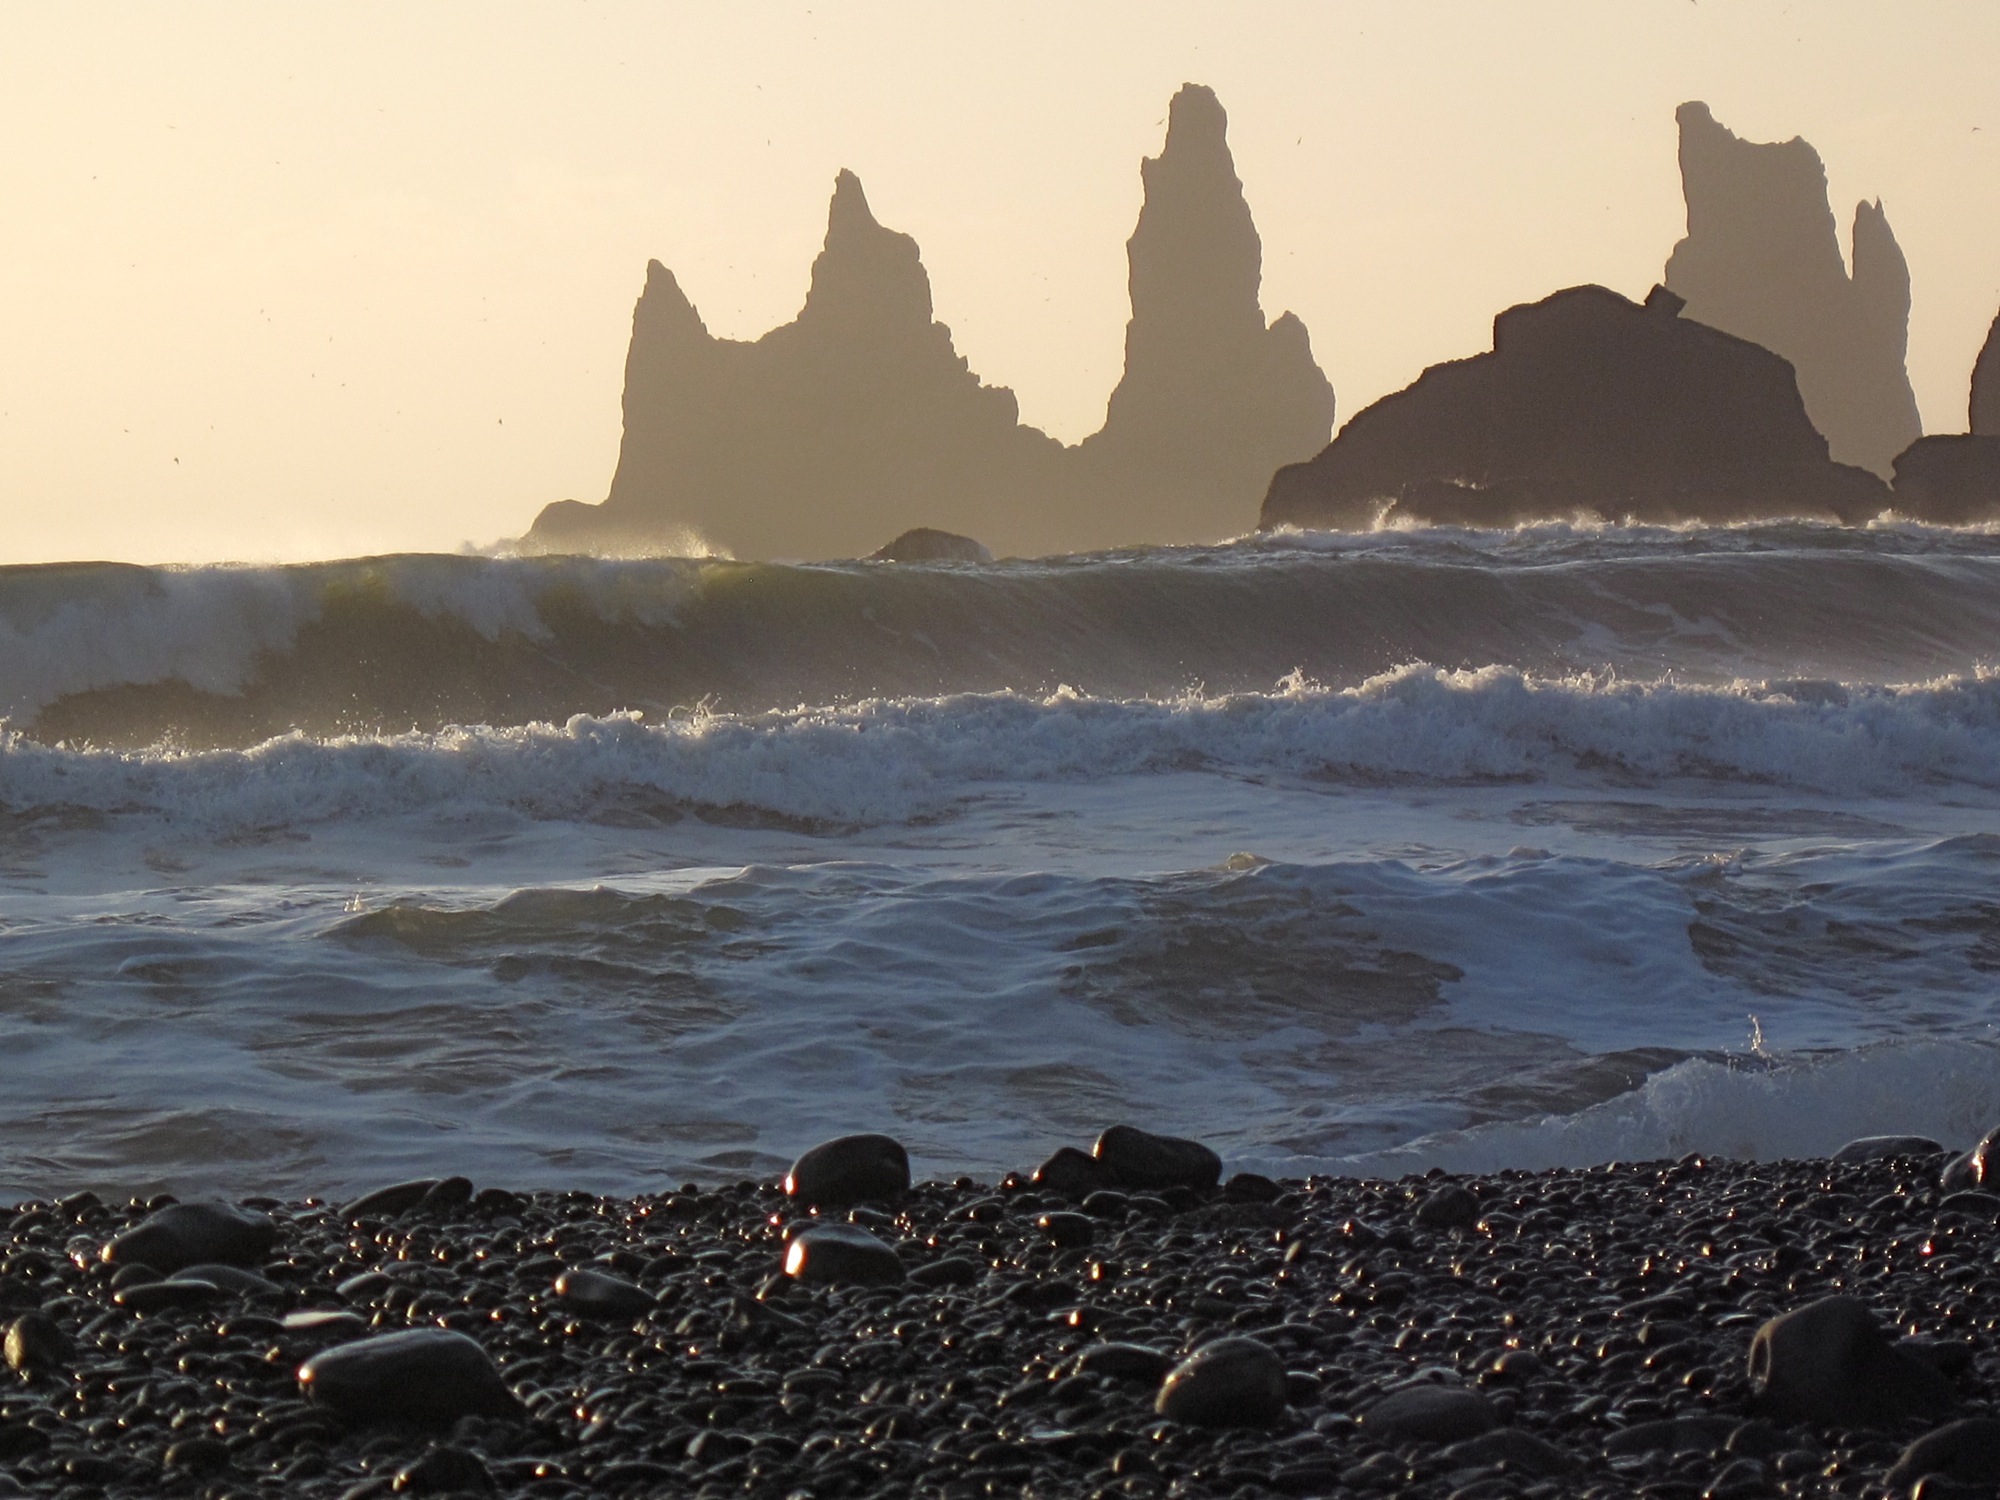
beach, sea, coast, sand, rock, ocean, horizon, cloud, sunrise, sunset, morning, shore, wave, dawn, cliff, dusk, evening, tower, bay, iceland, terrain, material, body of water, cape, atmospheric phenomenon, wind wave